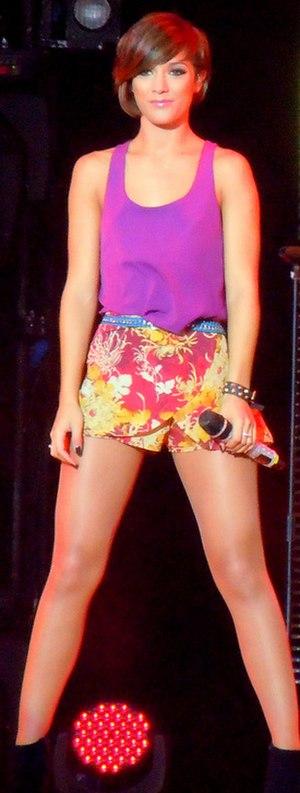
Frankie Bridge est une chanteuse, auteure-compositrice-interprète et mannequin anglaise. Depuis 2007, elle est membre du groupe The Saturdays. Le groupe connait un grand succès ; elles ont sorti quatorze singles dont douze d'entre eux ont été en tête des charts au Royaume-Uni. Leurs trois albums ont atteint le Top 10 dans le classement UK Albums Chart et, grâce à cela, ils ont tous remporté un British Phonographic Industry. Avant de rejoindre The Saturdays, Frankie faisait partie d'un groupe baptisé S Club 8 ; le groupe a sorti six singles dont cinq d'entre eux ont été en tête du Top 10 dans le classement UK Singles Chart. Avant la séparation du groupe, ils sont apparus dans l'émission de télé D.R.E.A.M..